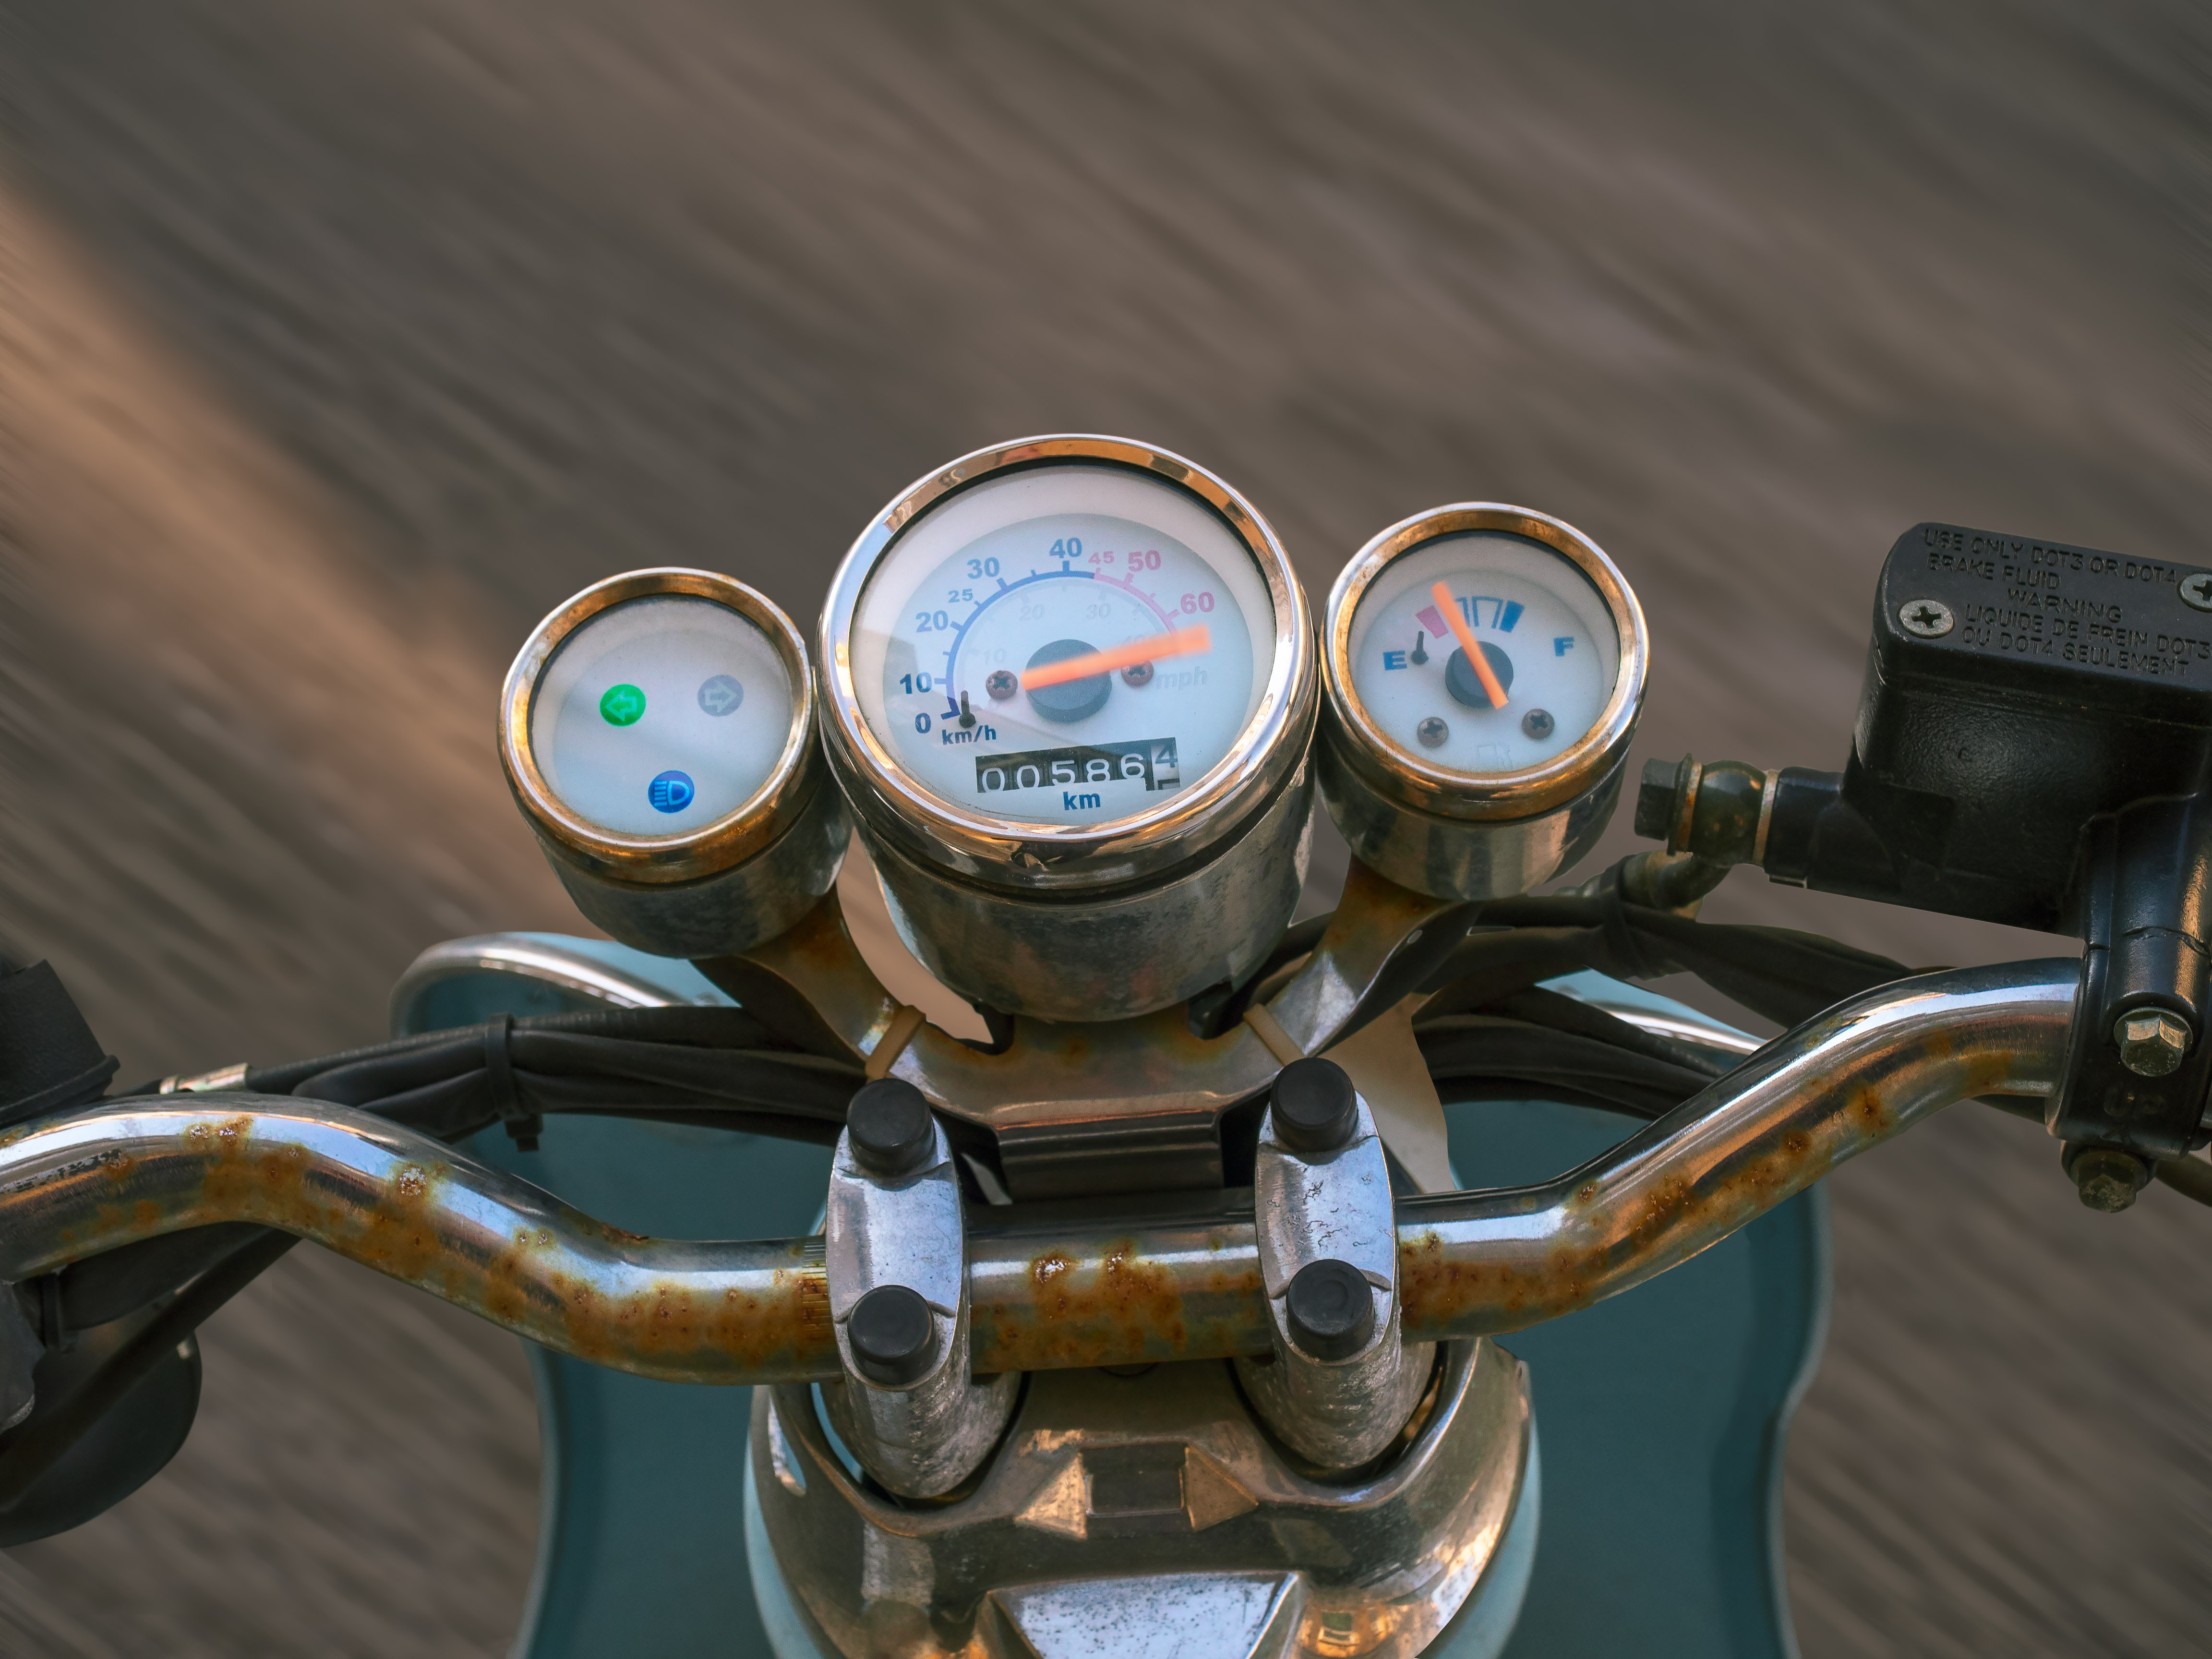
car, wheel, driving, bicycle, vehicle, motorcycle, speed, wien, osterreich, perception